Witold's Report

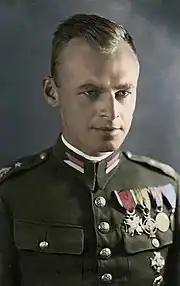
Witold Pilecki

Witold's Report, also known as Pilecki's Report, is a report about the Auschwitz concentration camp written in 1943 by Witold Pilecki, a Polish military officer and member of the Polish resistance. Pilecki volunteered in 1940 to be imprisoned in Auschwitz to organize a resistance movement and send out information about the camp. He escaped from Auschwitz in April 1943. His was the first comprehensive record of a Holocaust death camp to be obtained by the Allies.